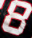
Number: 8